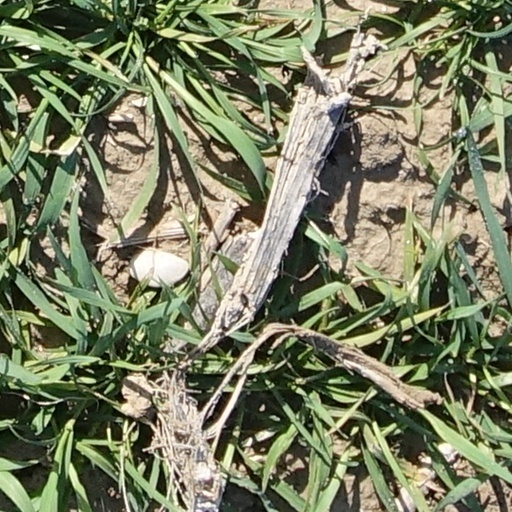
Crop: wheat